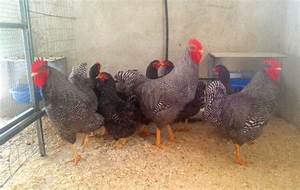
Label: gallina